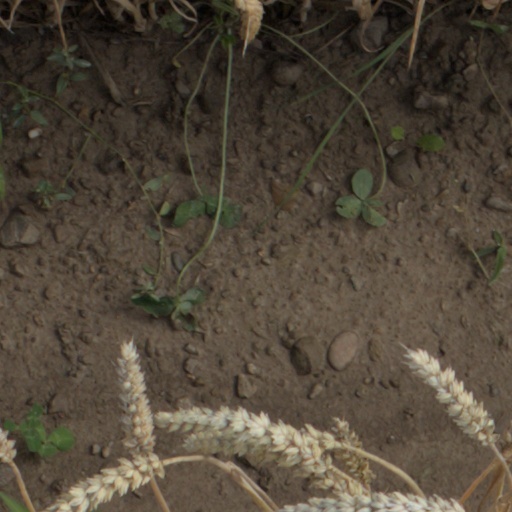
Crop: wheat